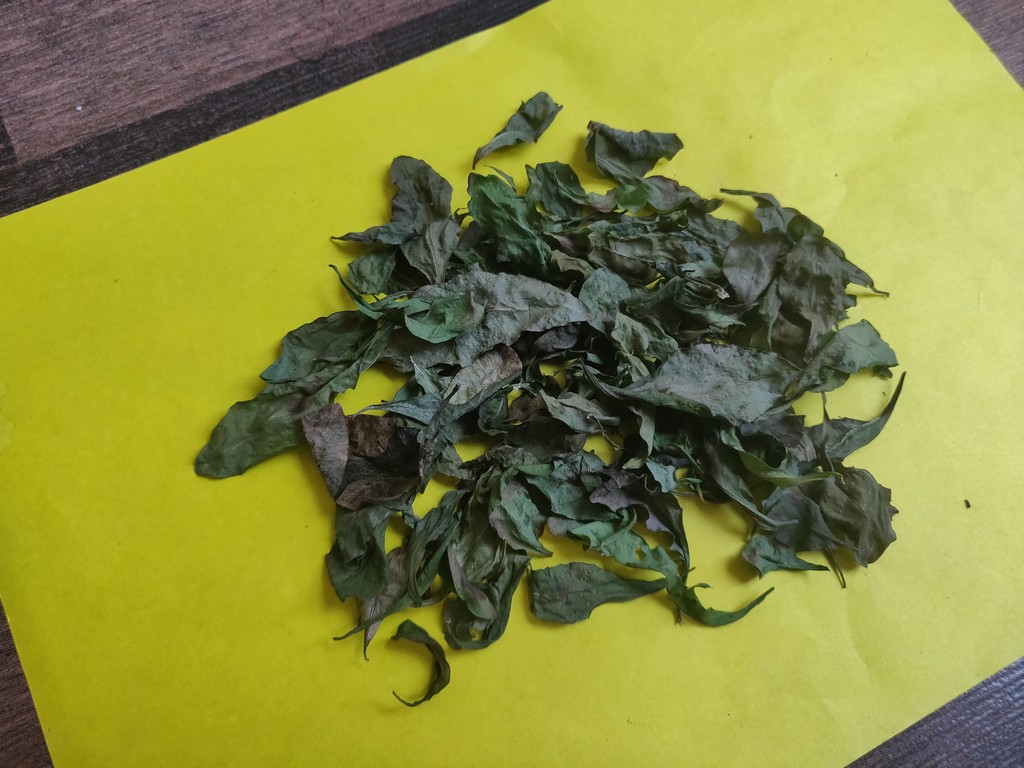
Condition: Dried
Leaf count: multiple
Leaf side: unknown